William Alexander McArthur

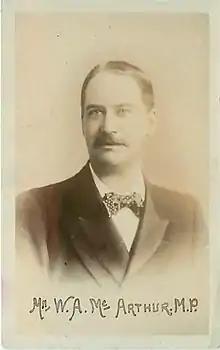
William McArthur circa 1906

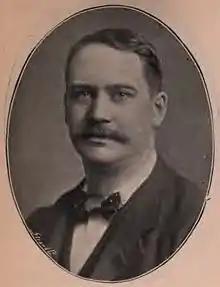
William McArthur circa 1895

William Alexander McArthur (1857 – 7 June 1923), was a British Liberal politician and businessman.